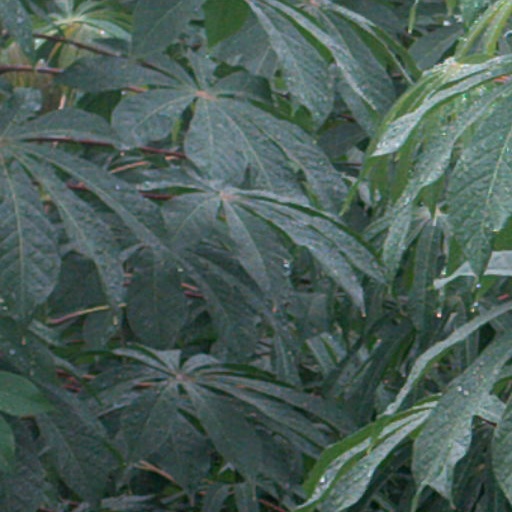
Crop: cassava